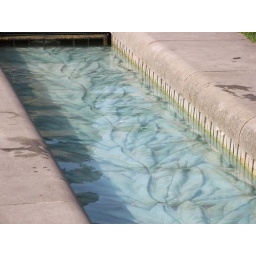
Ruskin inspired flower sculptures under the flowing water